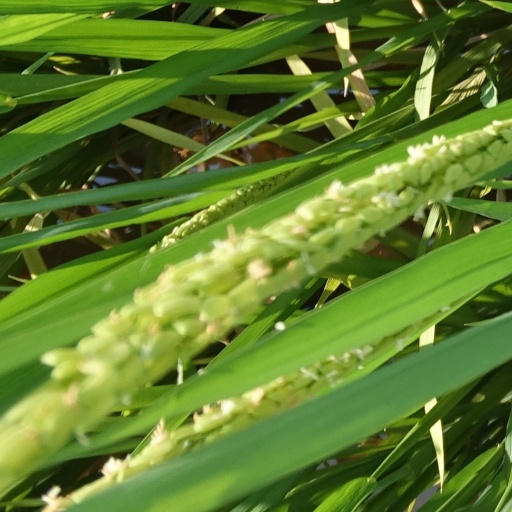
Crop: rice